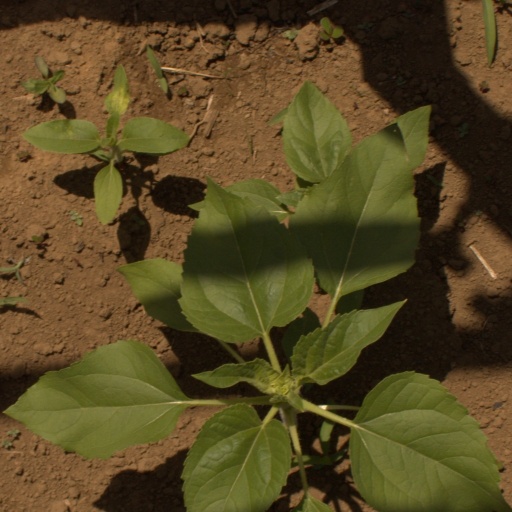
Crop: Jerusalem artichoke